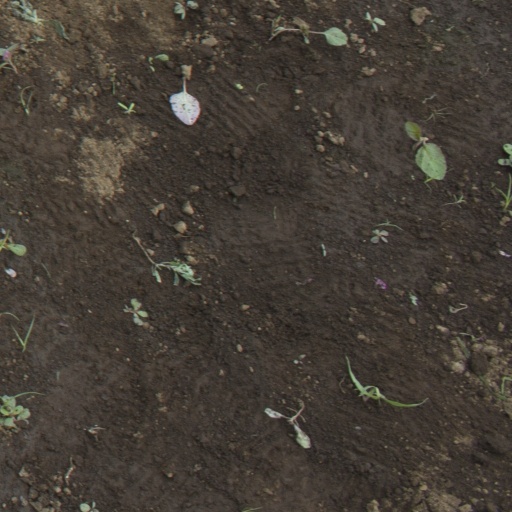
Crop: soybean